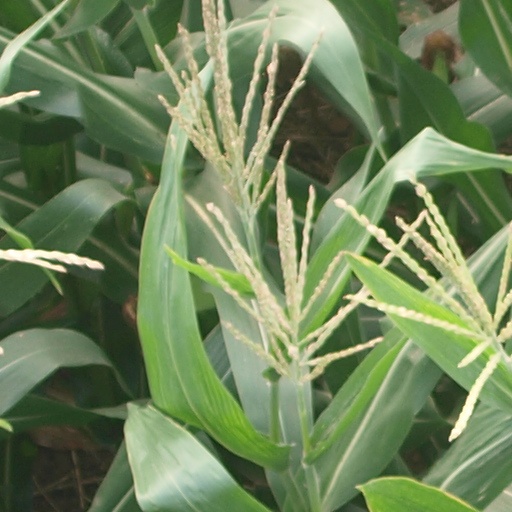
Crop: maize; corn